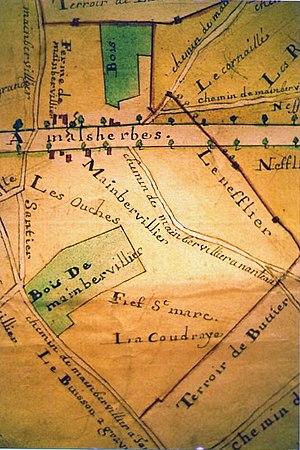
Extrait du plan de seigneurie de Boissy aux Cailles Zone de Mainbervilliers
Boissy-aux-Cailles est une commune française du Canton de Fontainebleau, située dans le département de Seine-et-Marne en région Île-de-France. Ses habitants sont appelés les Boisséens.